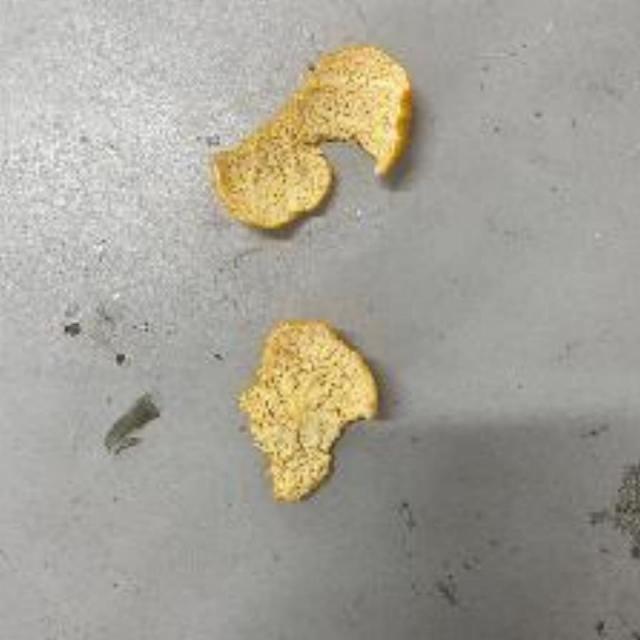
Label: peels